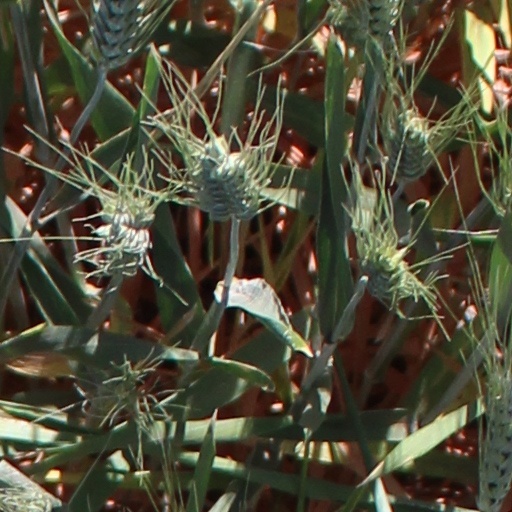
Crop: wheat